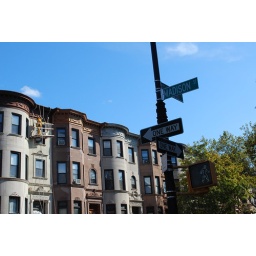
window washing in bed stuy